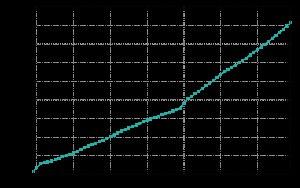
Cet article fournit diverses statistiques sur la démographie d'Israël.